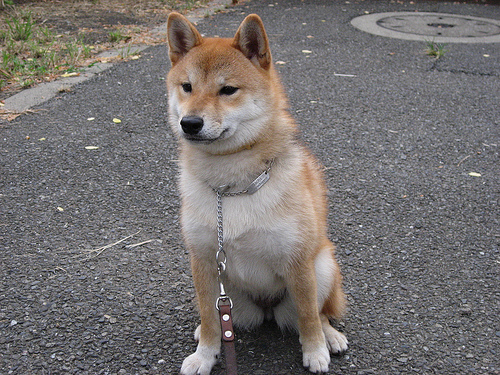
Breed: shiba inu